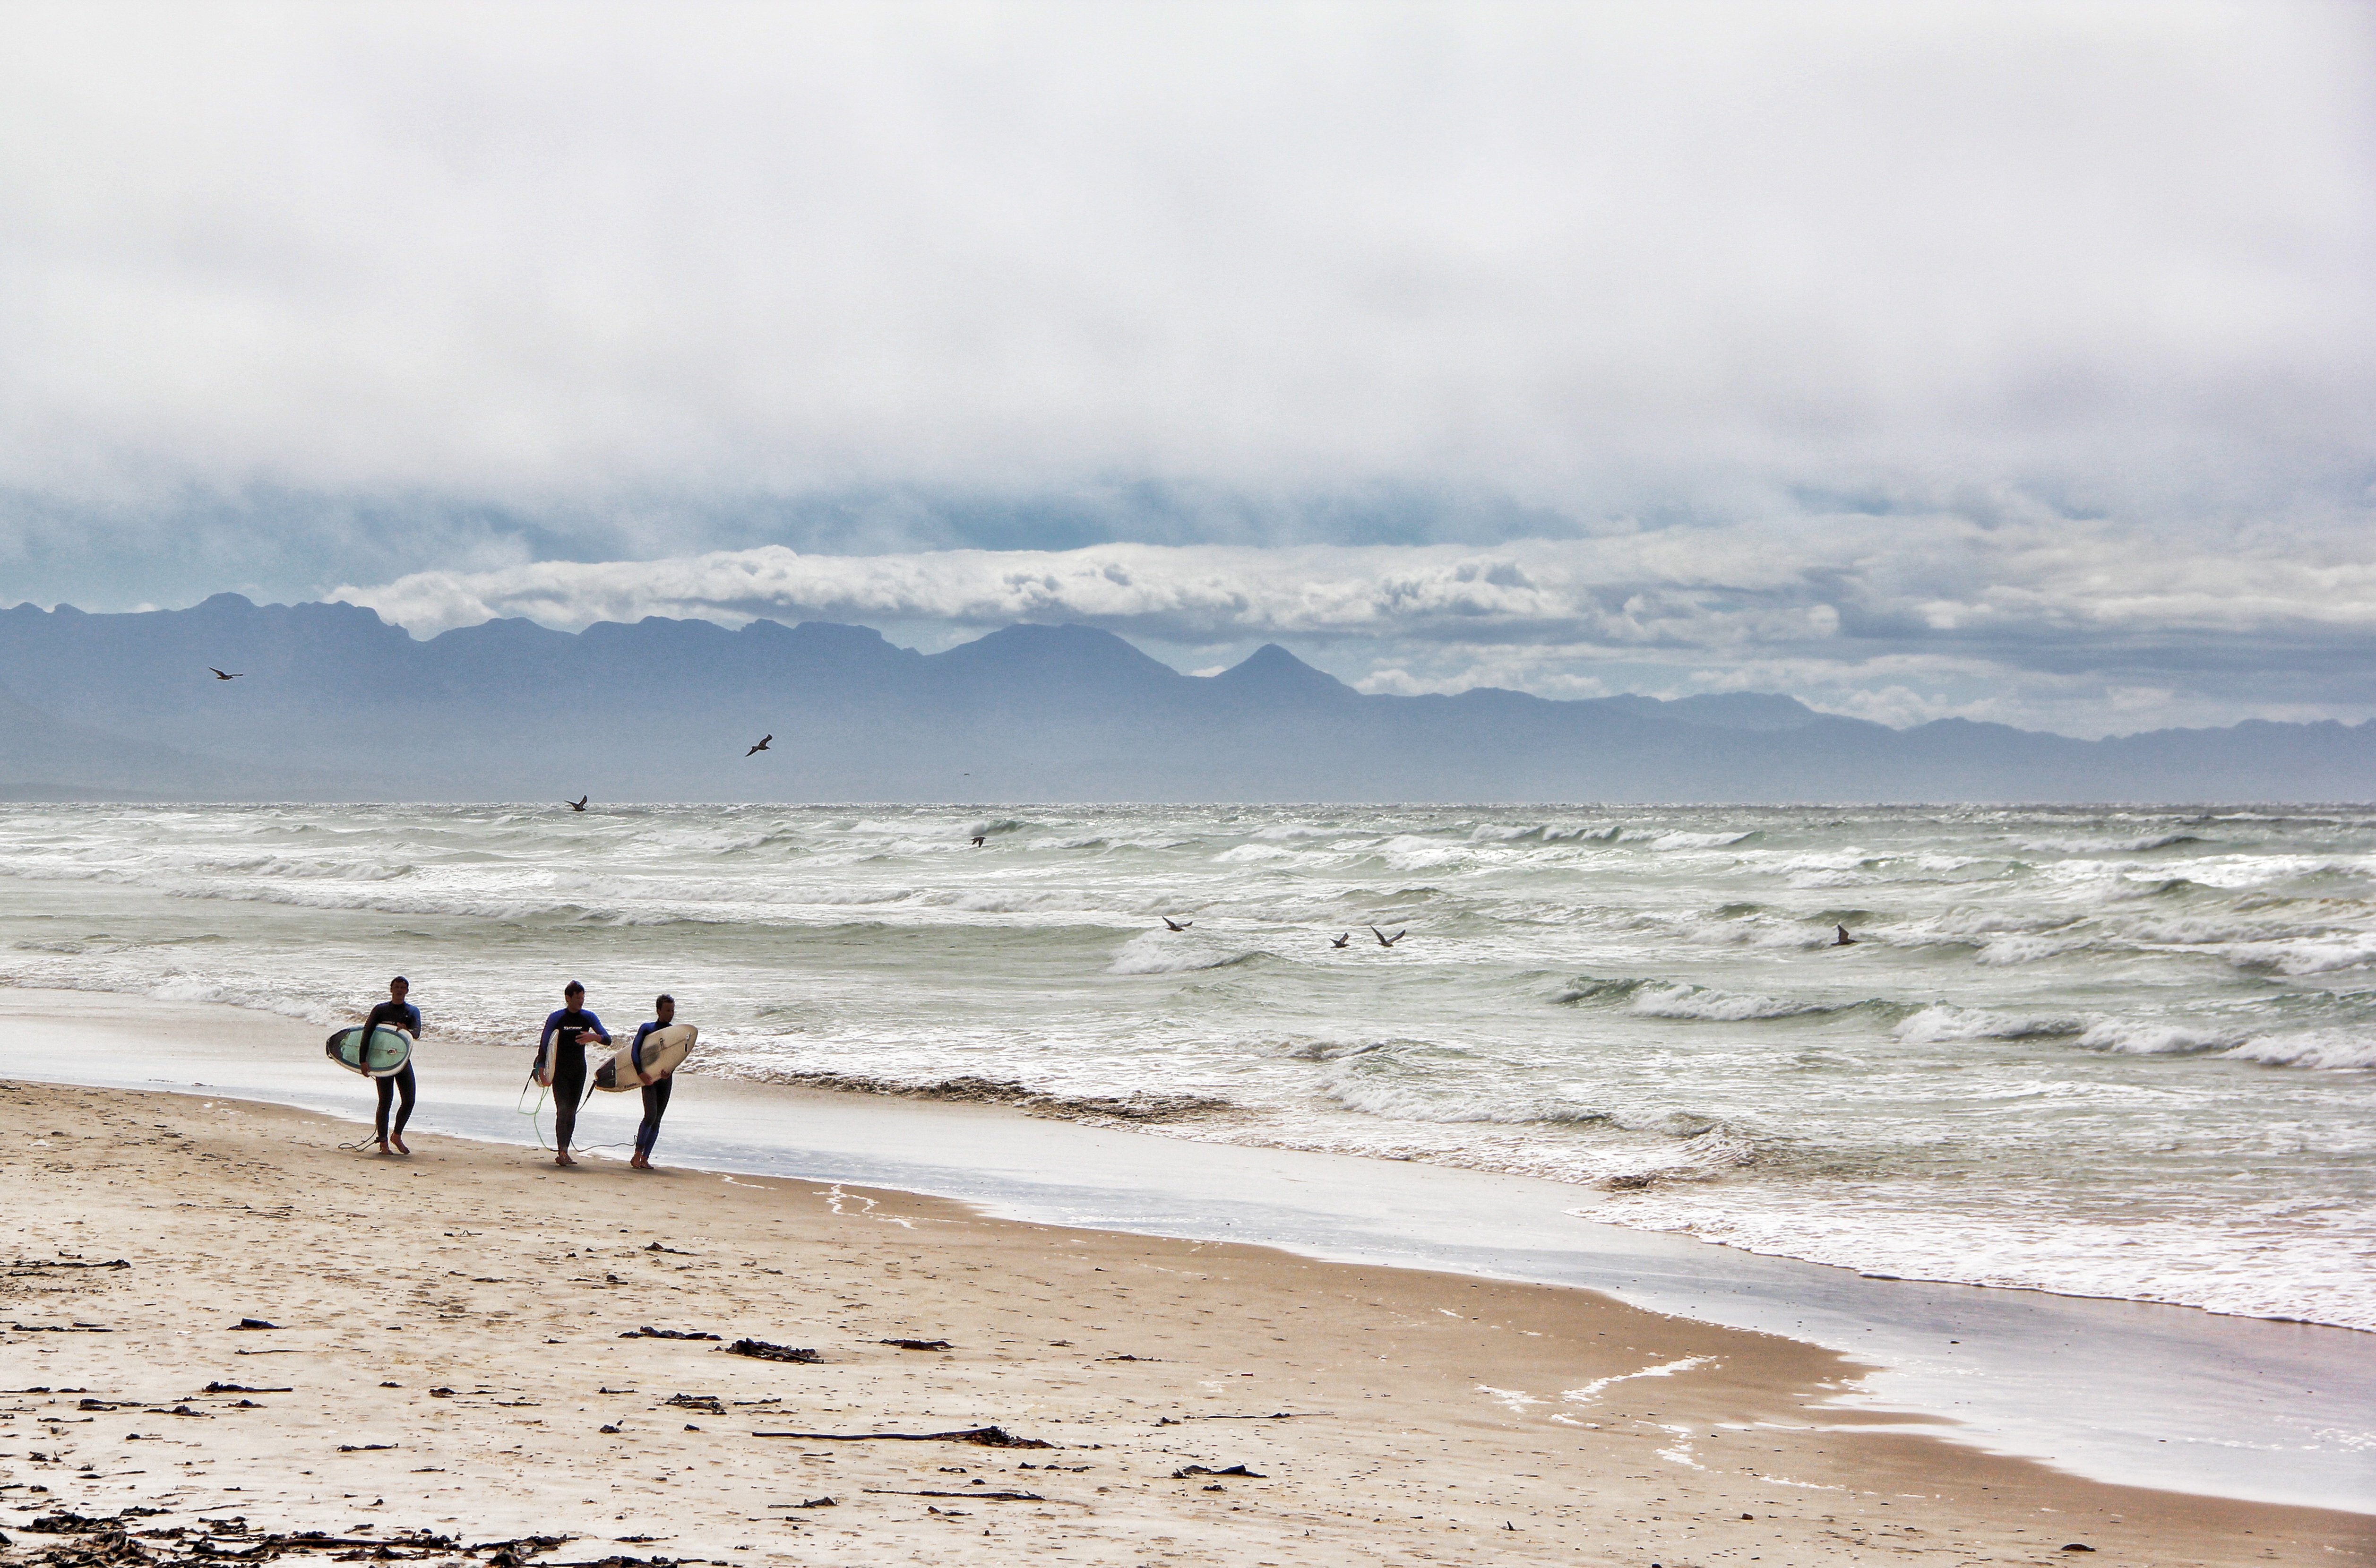
beach, sea, coast, sand, ocean, horizon, cloud, shore, wave, wind, surfer, surf, surfing, surfboard, leisure, material, body of water, wetsuit, surfers, habitat, south africa, water sports, wind wave